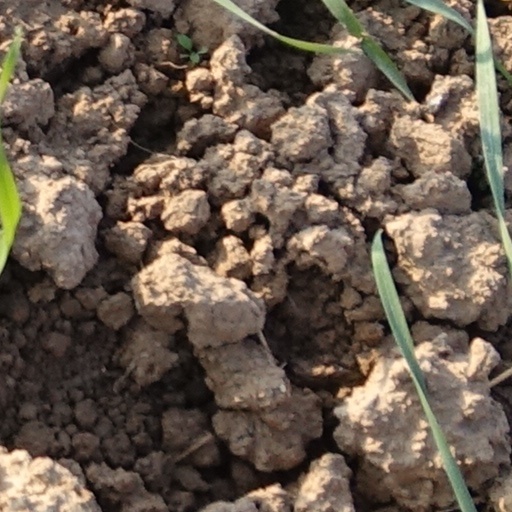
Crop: wheat